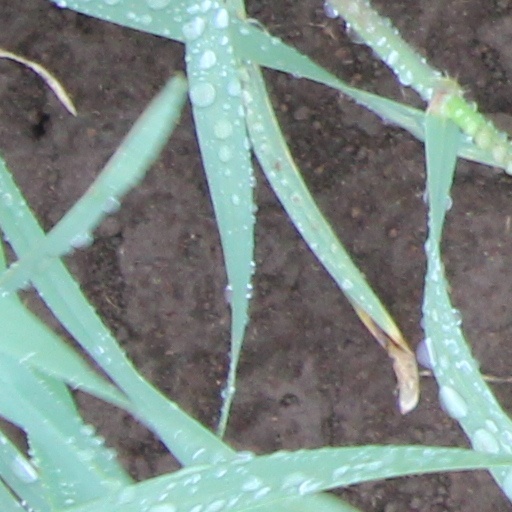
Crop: wheat